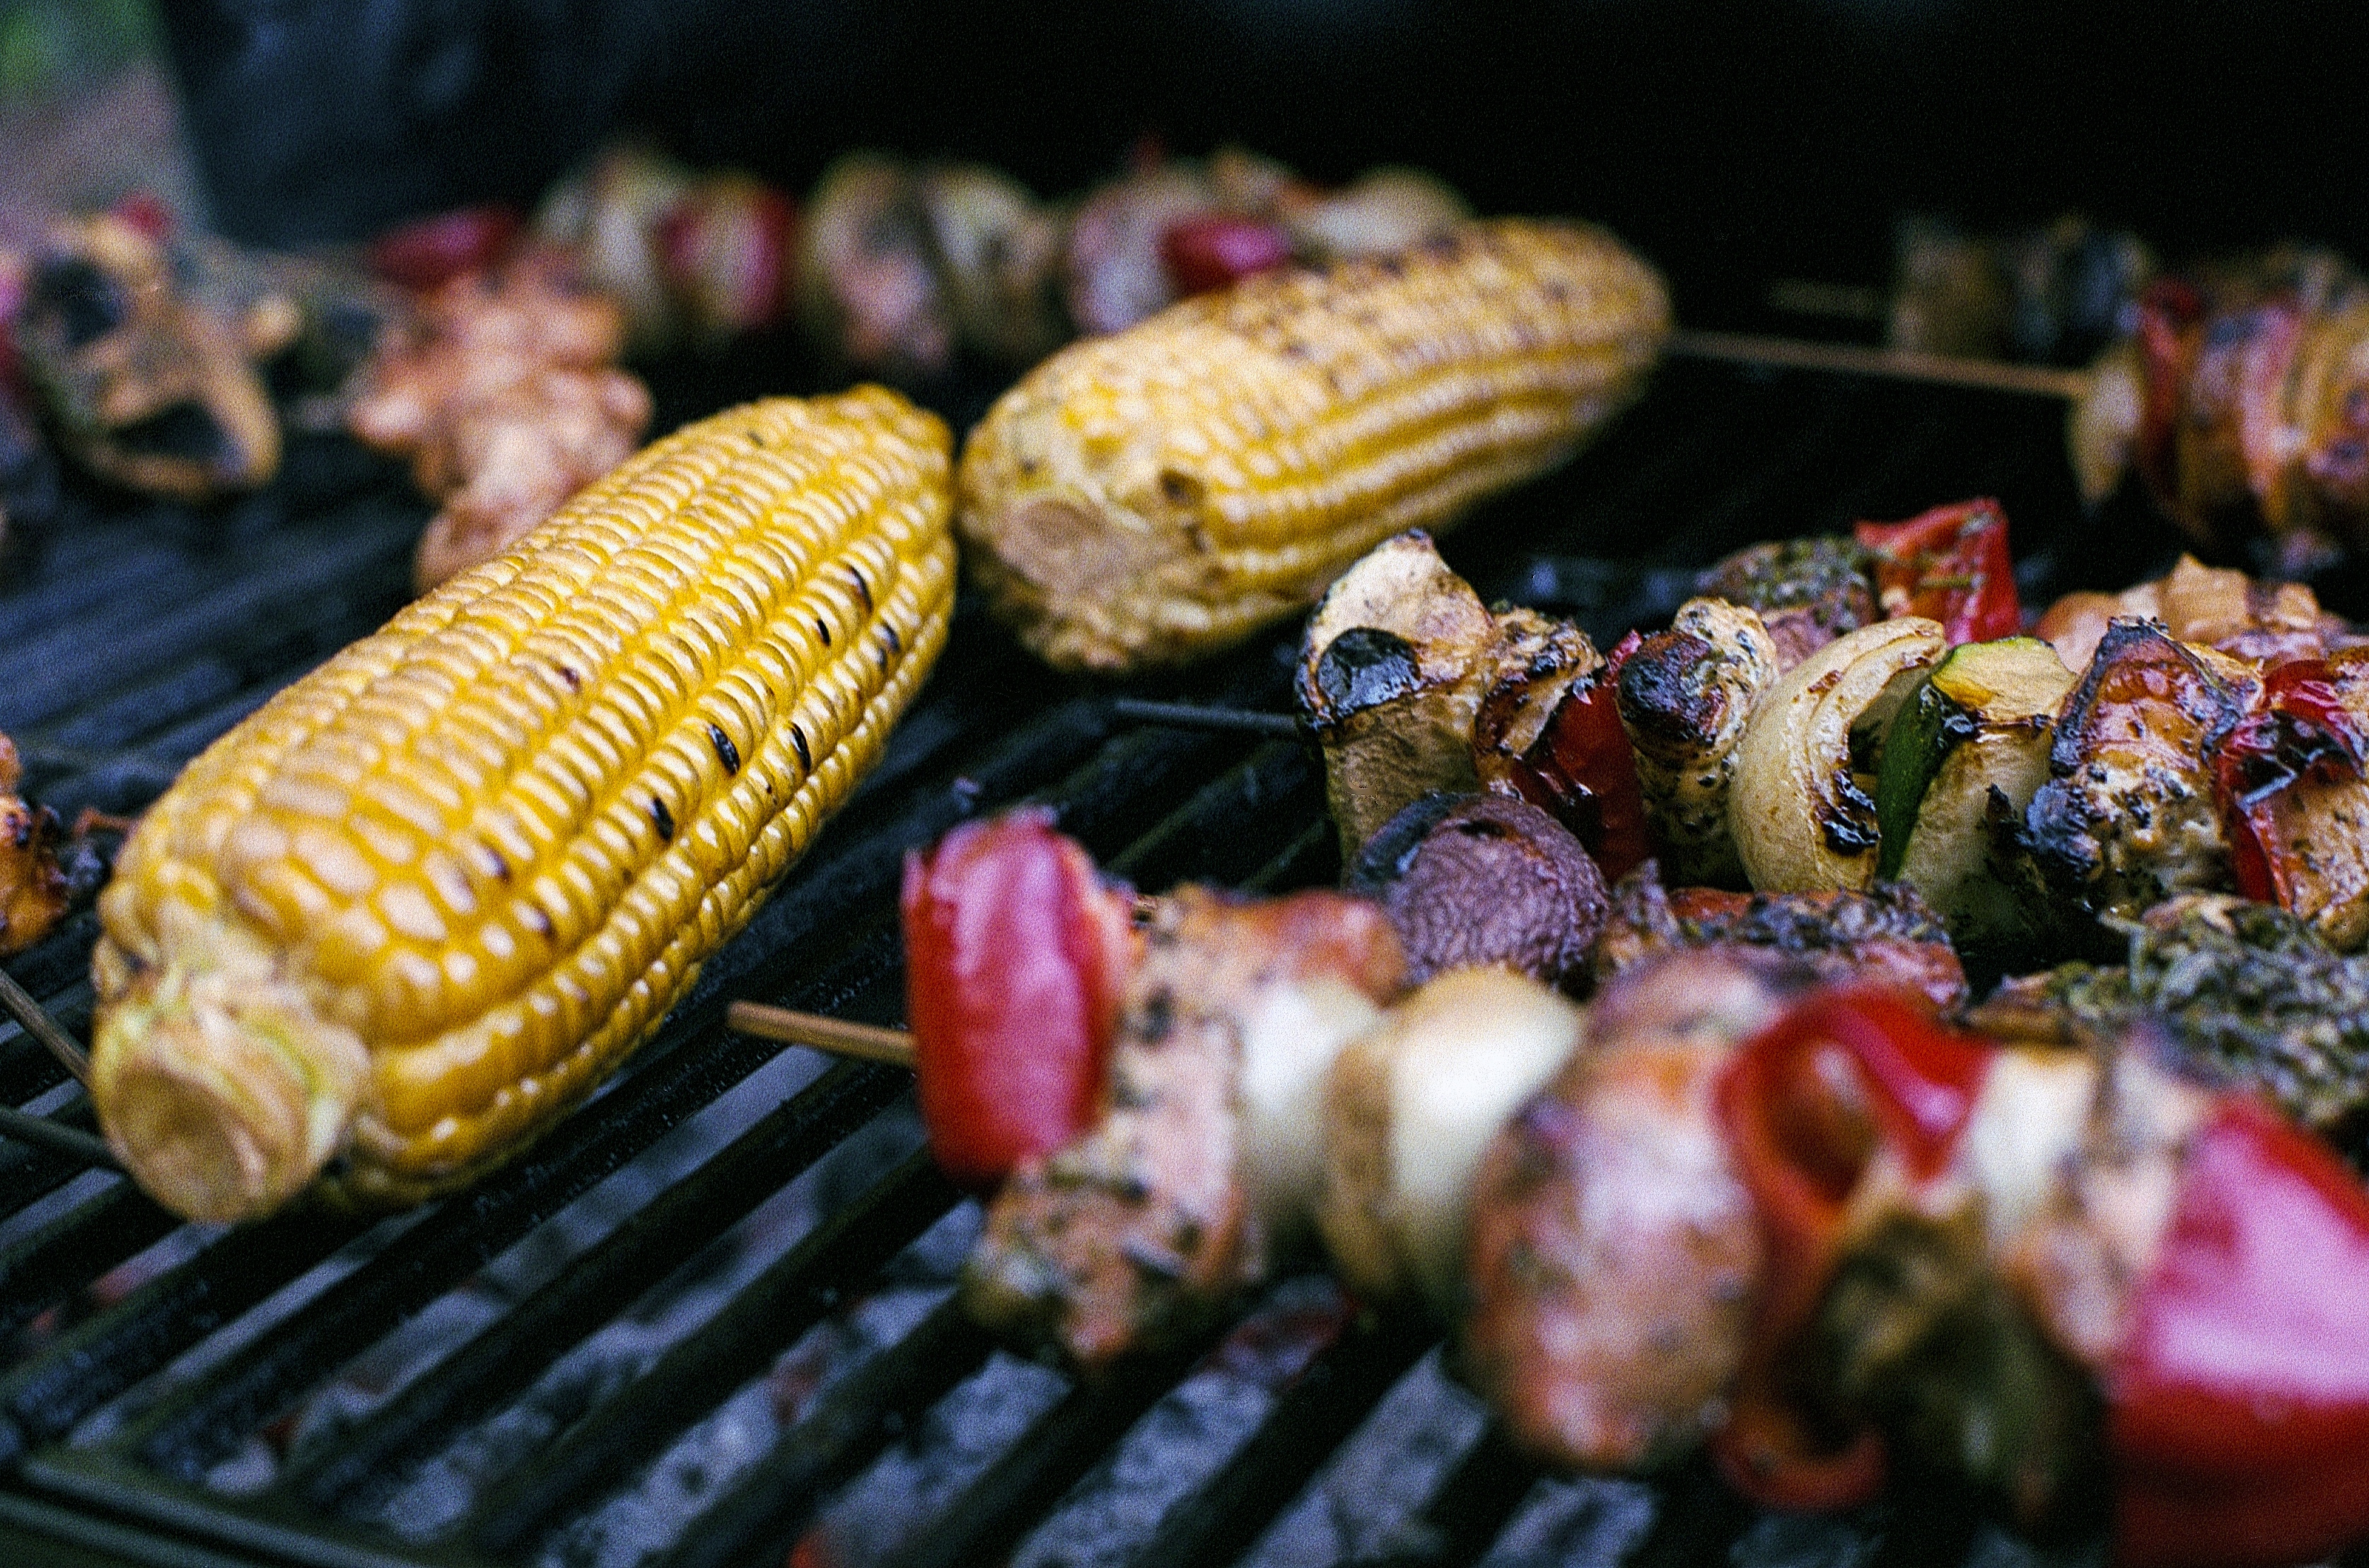
film, dish, meal, food, cooking, canon, corn, bbq, mushroom, meat, barbecue, cuisine, chicken, grill, vegetables, fuji, roasting, coal, xtra, superia, 400, eos3, grilling, grilled food, human action, seafood boil